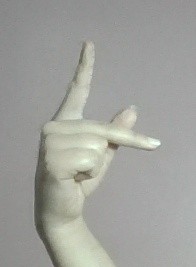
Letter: dha